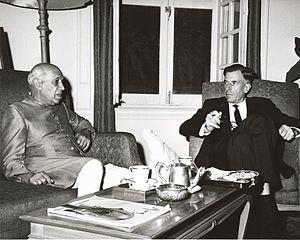
1962 est une année commune commençant un lundi.